Oliver Scott

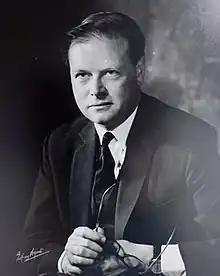
Oliver Scott

Sir Oliver Christopher Anderson Scott FRCR, MRCS, MB BChir, LRCP, 3rd Baronet Scott Of Yews (6 November 1922 – 4 November 2016) was a radiobiologist and philanthropist who worked with LH Gray and on Gray's death became the second director of the Gray Laboratory.